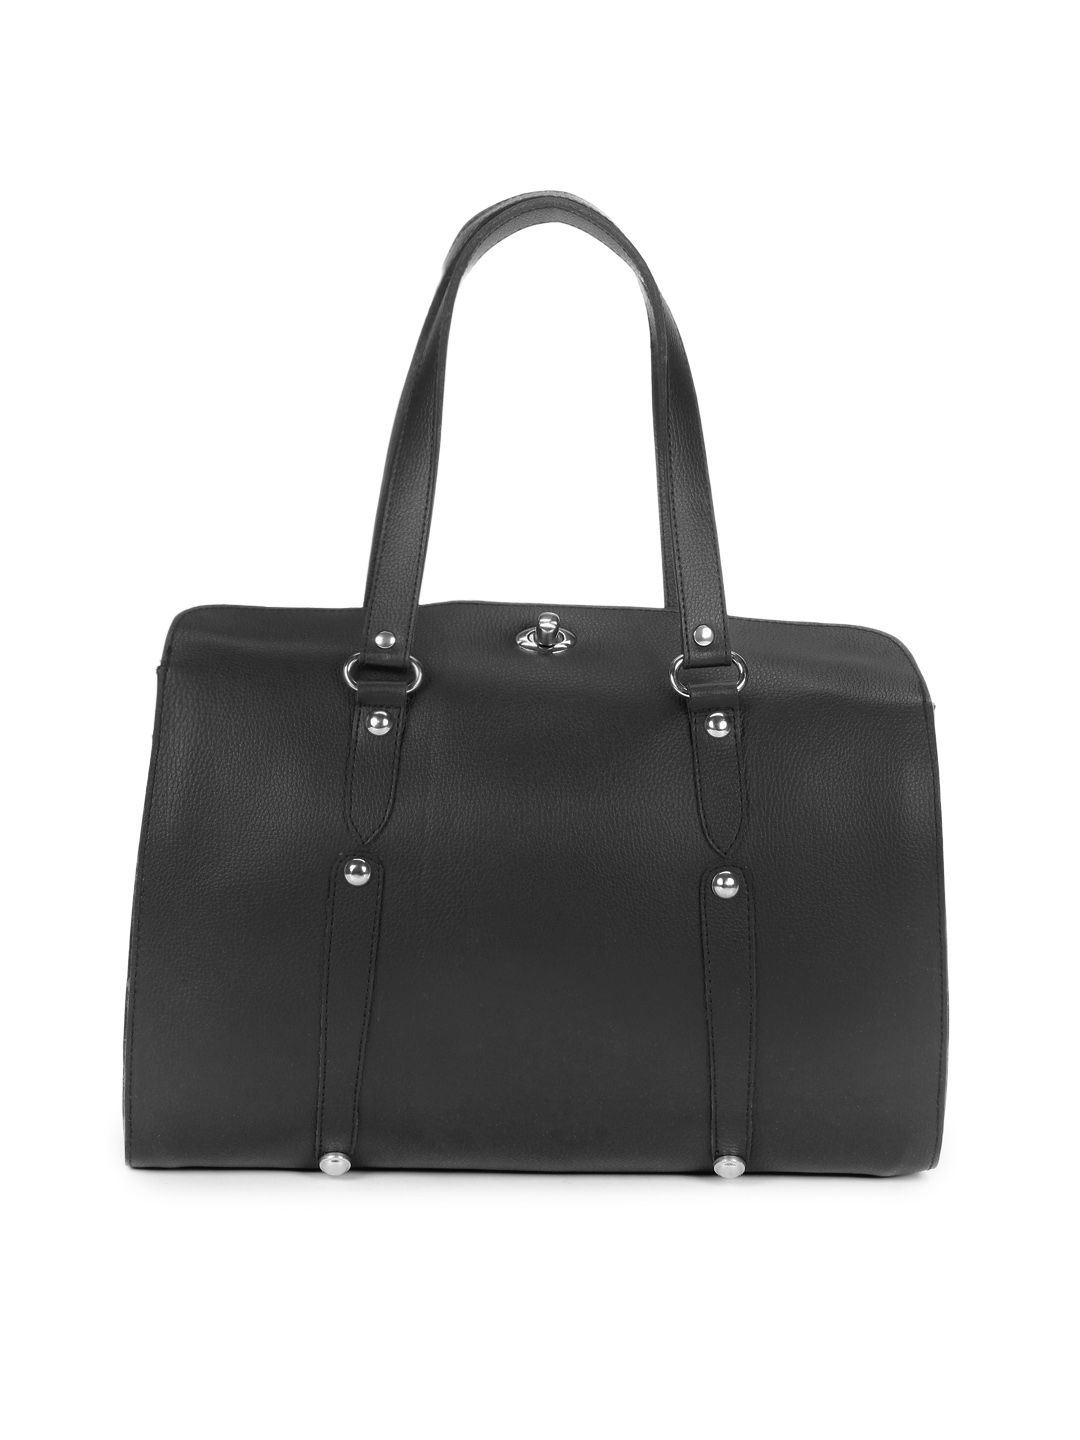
Spice Art Women Black Handbag
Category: Accessories / Bags / Handbags
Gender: Women
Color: Black
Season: Summer 2012
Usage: Casual